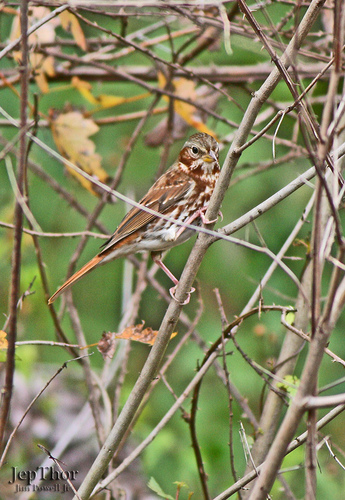
this bird has a white and brown speckled belly and breast with gray crown and brown secondary.
a small sized bird that has tones of brown all over and a short pointed billa bird with a small triangular bill and mottled brown and white spots on its body.
this brown and white bird has long, stable legs and dark, black eyes.
this bird is white and brown in color with a curved sharp beak, and brown eye rings.
a small bird with black eyes, and a bill that curves downwardsthe bird has a mottled borwn body and a short beak
this bird has wings that are brown and has a white belly
this is a light brown bird with a long tail and a small pointed beak.
this bird is brown with white and has a very short beak.
Species: Fox Sparrow